House of the Black Madonna

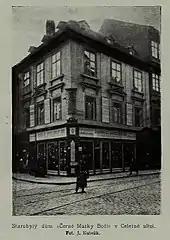
The baroque House of the Black Madonna, demolished in 1911

Gočár designed the house in mid-1911 at the age of 31 for the wholesale merchant František Josef Herbst. Herbst chose Gočár to build his department store because of the architect’s success building the modernist Wenke Department Store in Jaroměř, built from 1909-1911.